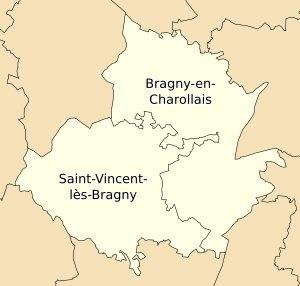
Saint-Vincent-Bragny est une commune française située dans le département de Saône-et-Loire en région Bourgogne-Franche-Comté.